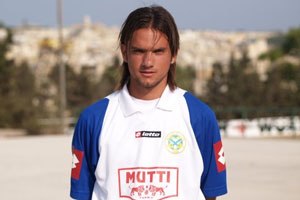
André Schembri
André Schembri er en maltesisk fodboldspiller, som spiller for fodboldklubben Apollon Limassol på Cypern.